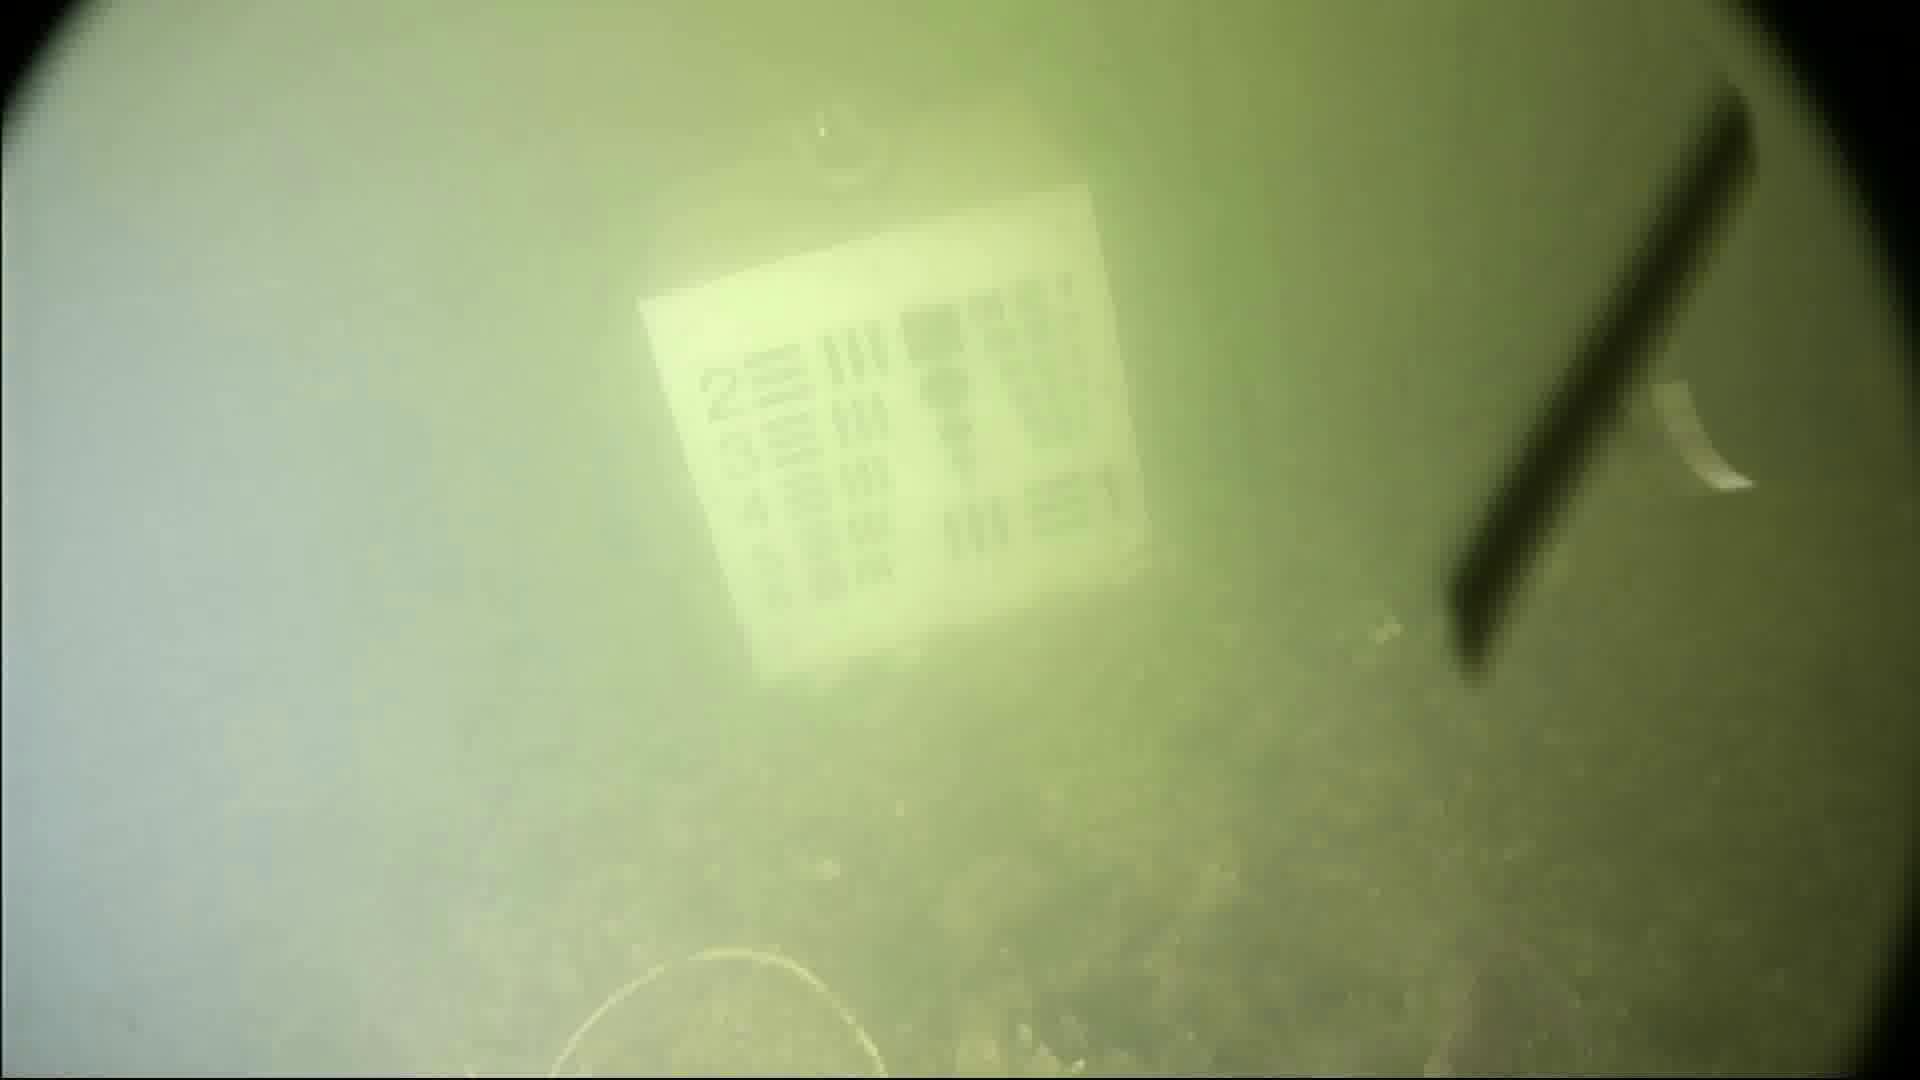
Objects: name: crab